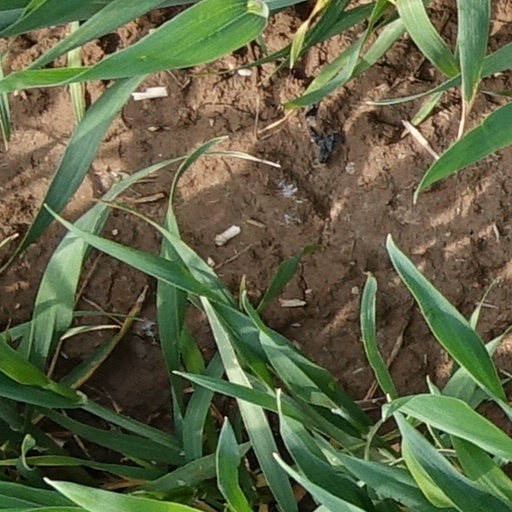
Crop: wheat